Germein

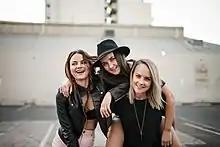

Germein is a pop band based in Adelaide, South Australia. Previously known as the Germein Sisters, its members are three siblings, Georgia Germein, Ella Germein, and Clara Germein.